A Cricket in the Ear

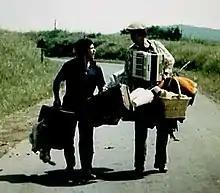

A Cricket in the Ear ( / "Shturets v uhoto") is a Bulgarian comedy-drama film released in 1976, directed by Georgi K. Stoyanov, starring Pavel Popandov, Stefan Mavrodiev, Itzhak Fintzi, Tatyana Lolova and Petar Slabakov.